Islam in Europe

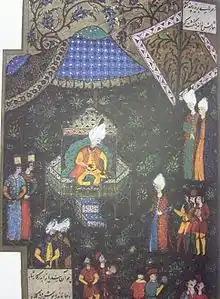
The Ottoman sultan Suleiman the Magnificent awaits the arrival of the Greek Muslim Grand Vizier Pargalı Ibrahim Pasha at Buda, in 1529.

Serious Ottoman attacks on Croatian lands began after the fall of Bosnia to the Ottoman Turks in 1463. At this point main Ottoman attacks were not yet directed towards Central Europe, with Vienna as its main objective, but towards renaissance Italy with Croatia standing on their way between. As the Ottomans launched expansion further into Europe, Croatian lands became a place of permanent warfare. This period of history is considered to be one of the direst for the people living in Croatia. Baroque poet Pavao Ritter Vitezović subsequently described this period of Croatian history as "two centuries of weeping Croatia".